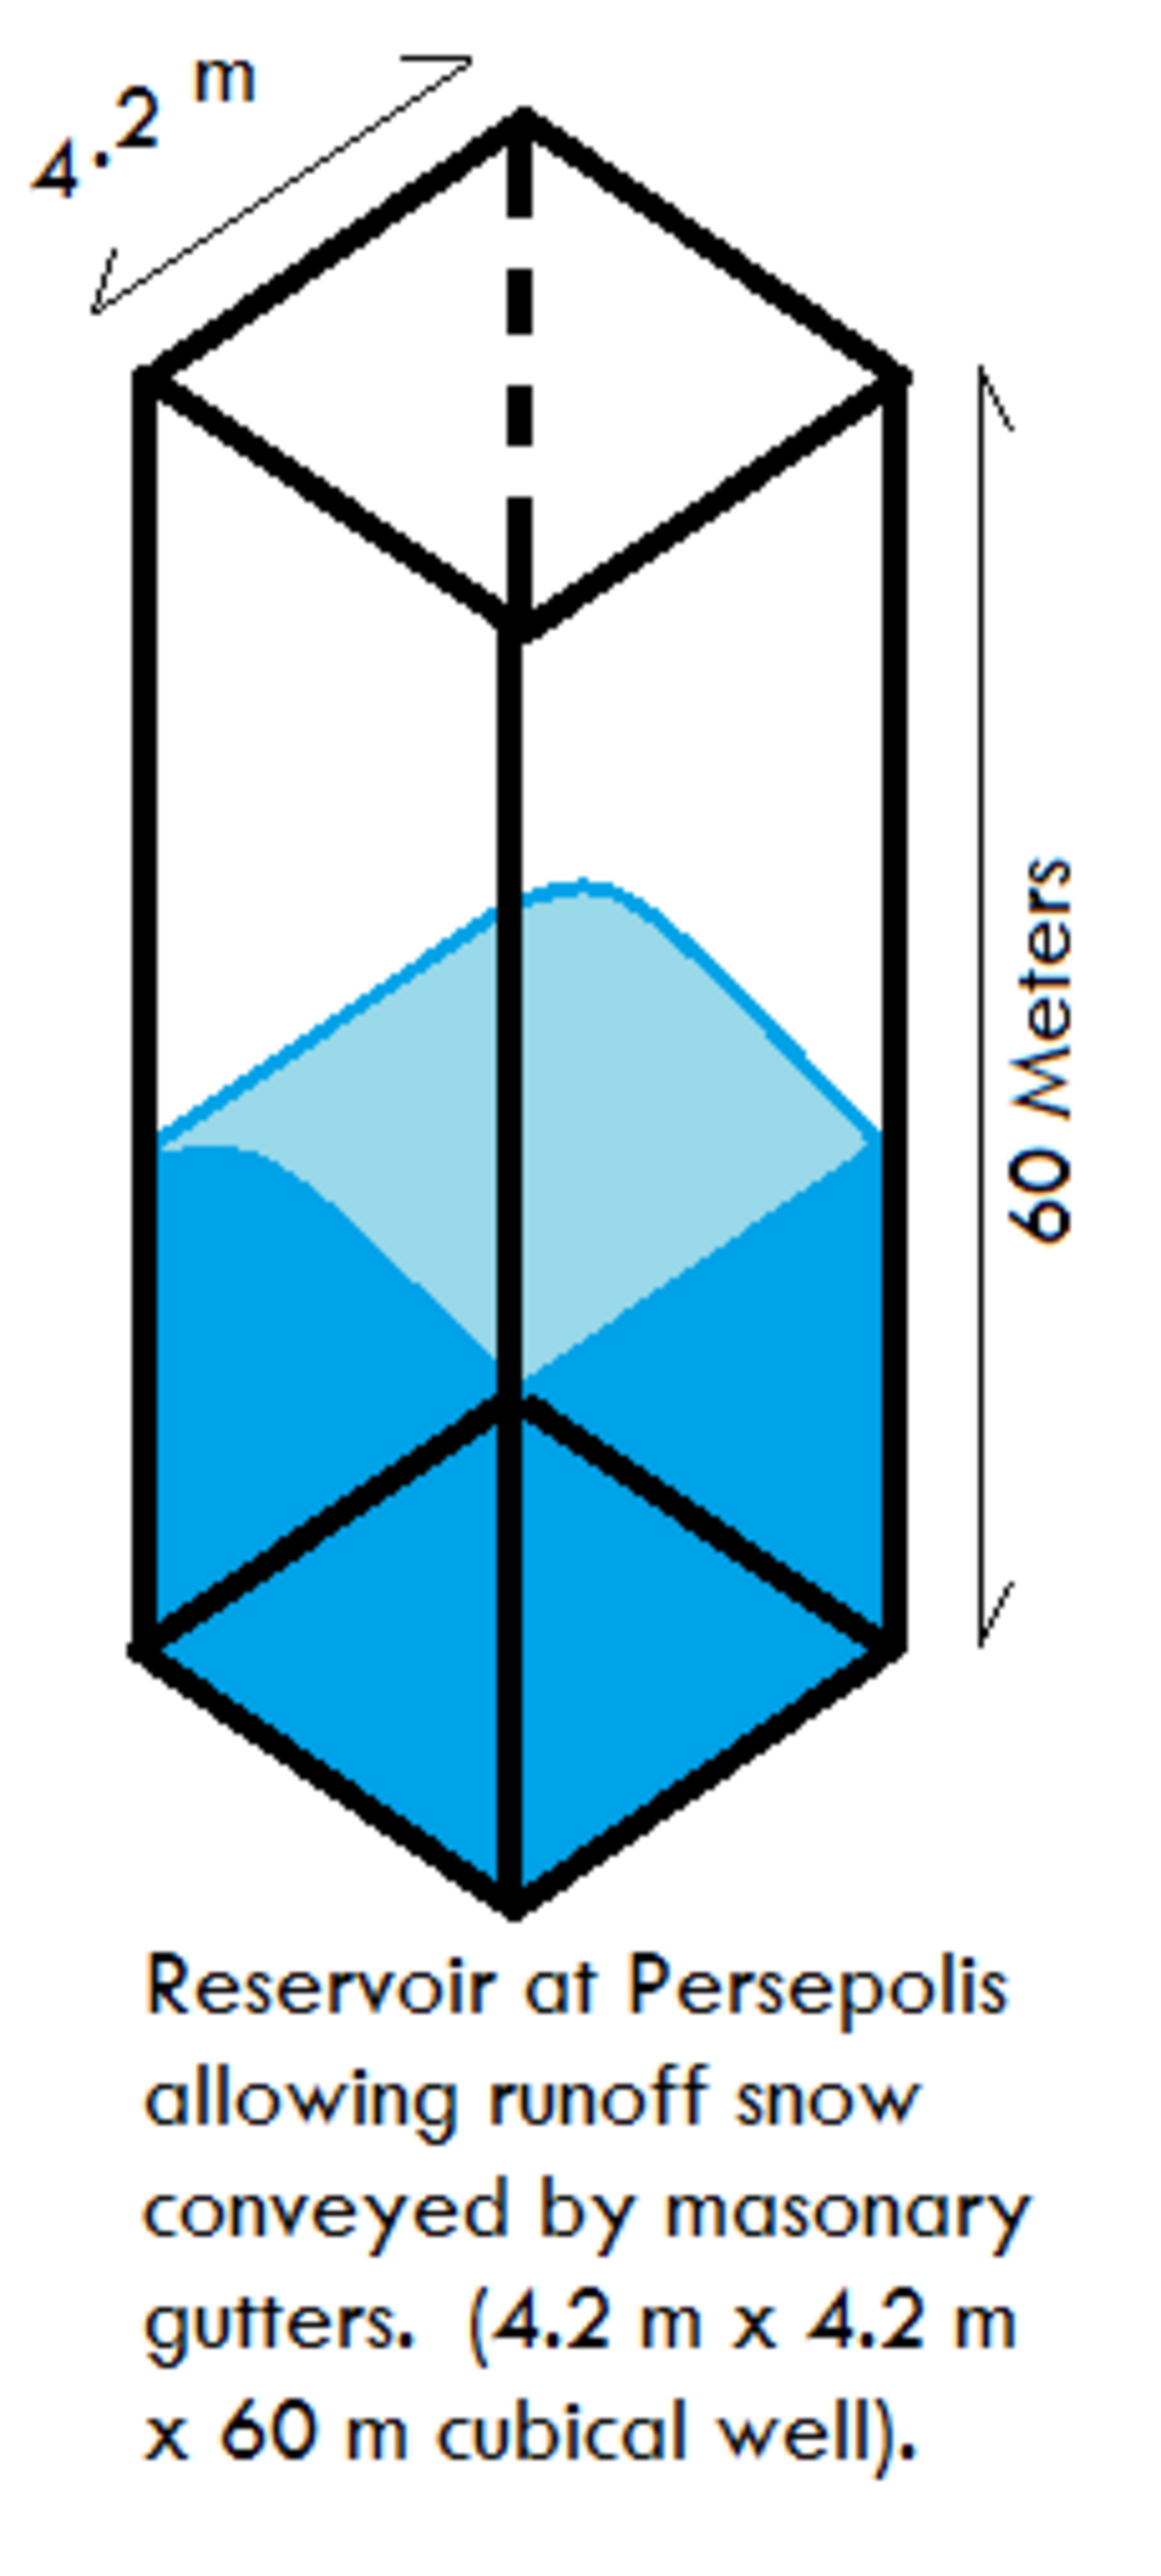
Title: Persepolis Reservoir
Description: A schematic diagram of the reservoir in Persepoils utilizing literature ("Ancient Water Technologies" by L. Mays)
Date: 2011-01-29
Categories: GFDL, Cistern of Persepolis, License migration redundant, Self-published work